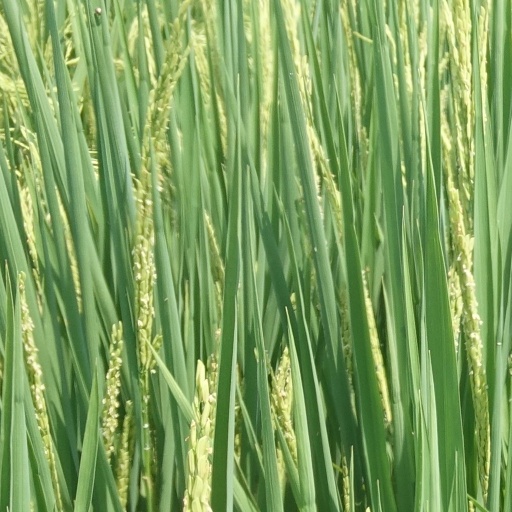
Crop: rice